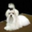
Label: dog